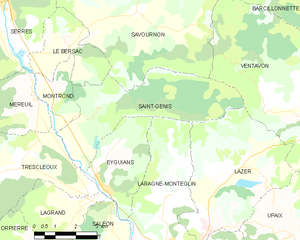
Carte des communes françaises: Saint-Genis